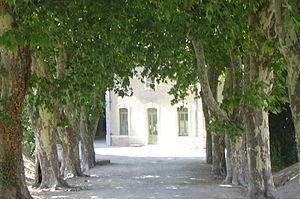
Langlade est une commune française située dans le département du Gard, en région Occitanie.